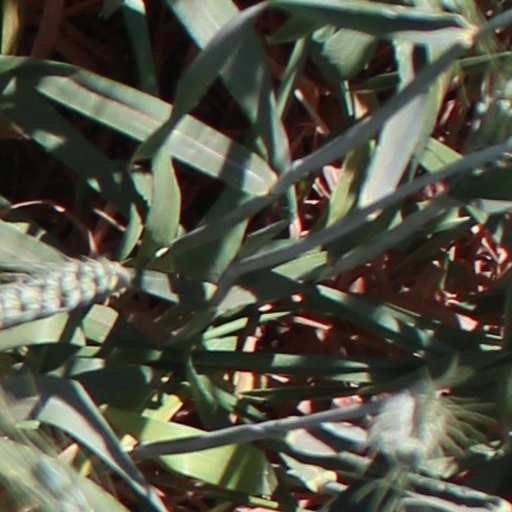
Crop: wheat